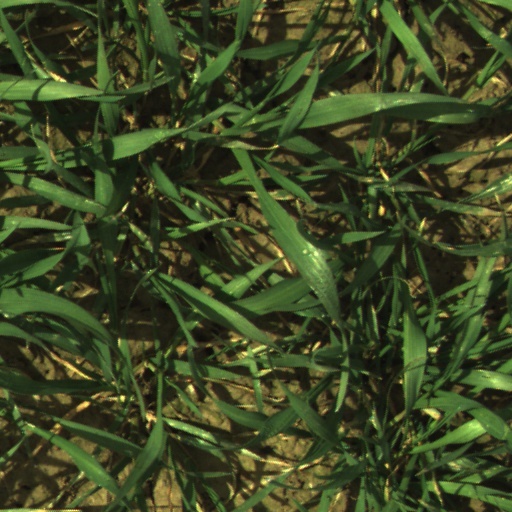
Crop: wheat